Joel A. Pisano

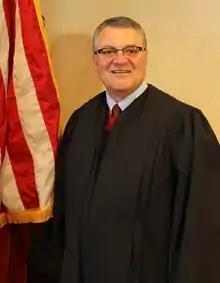

Joel A. Pisano (March 3, 1949 – February 26, 2021) was a United States district judge of the United States District Court for the District of New Jersey from 2000 to 2015. He served as a United States magistrate judge of the same court from 1991 to 2000.